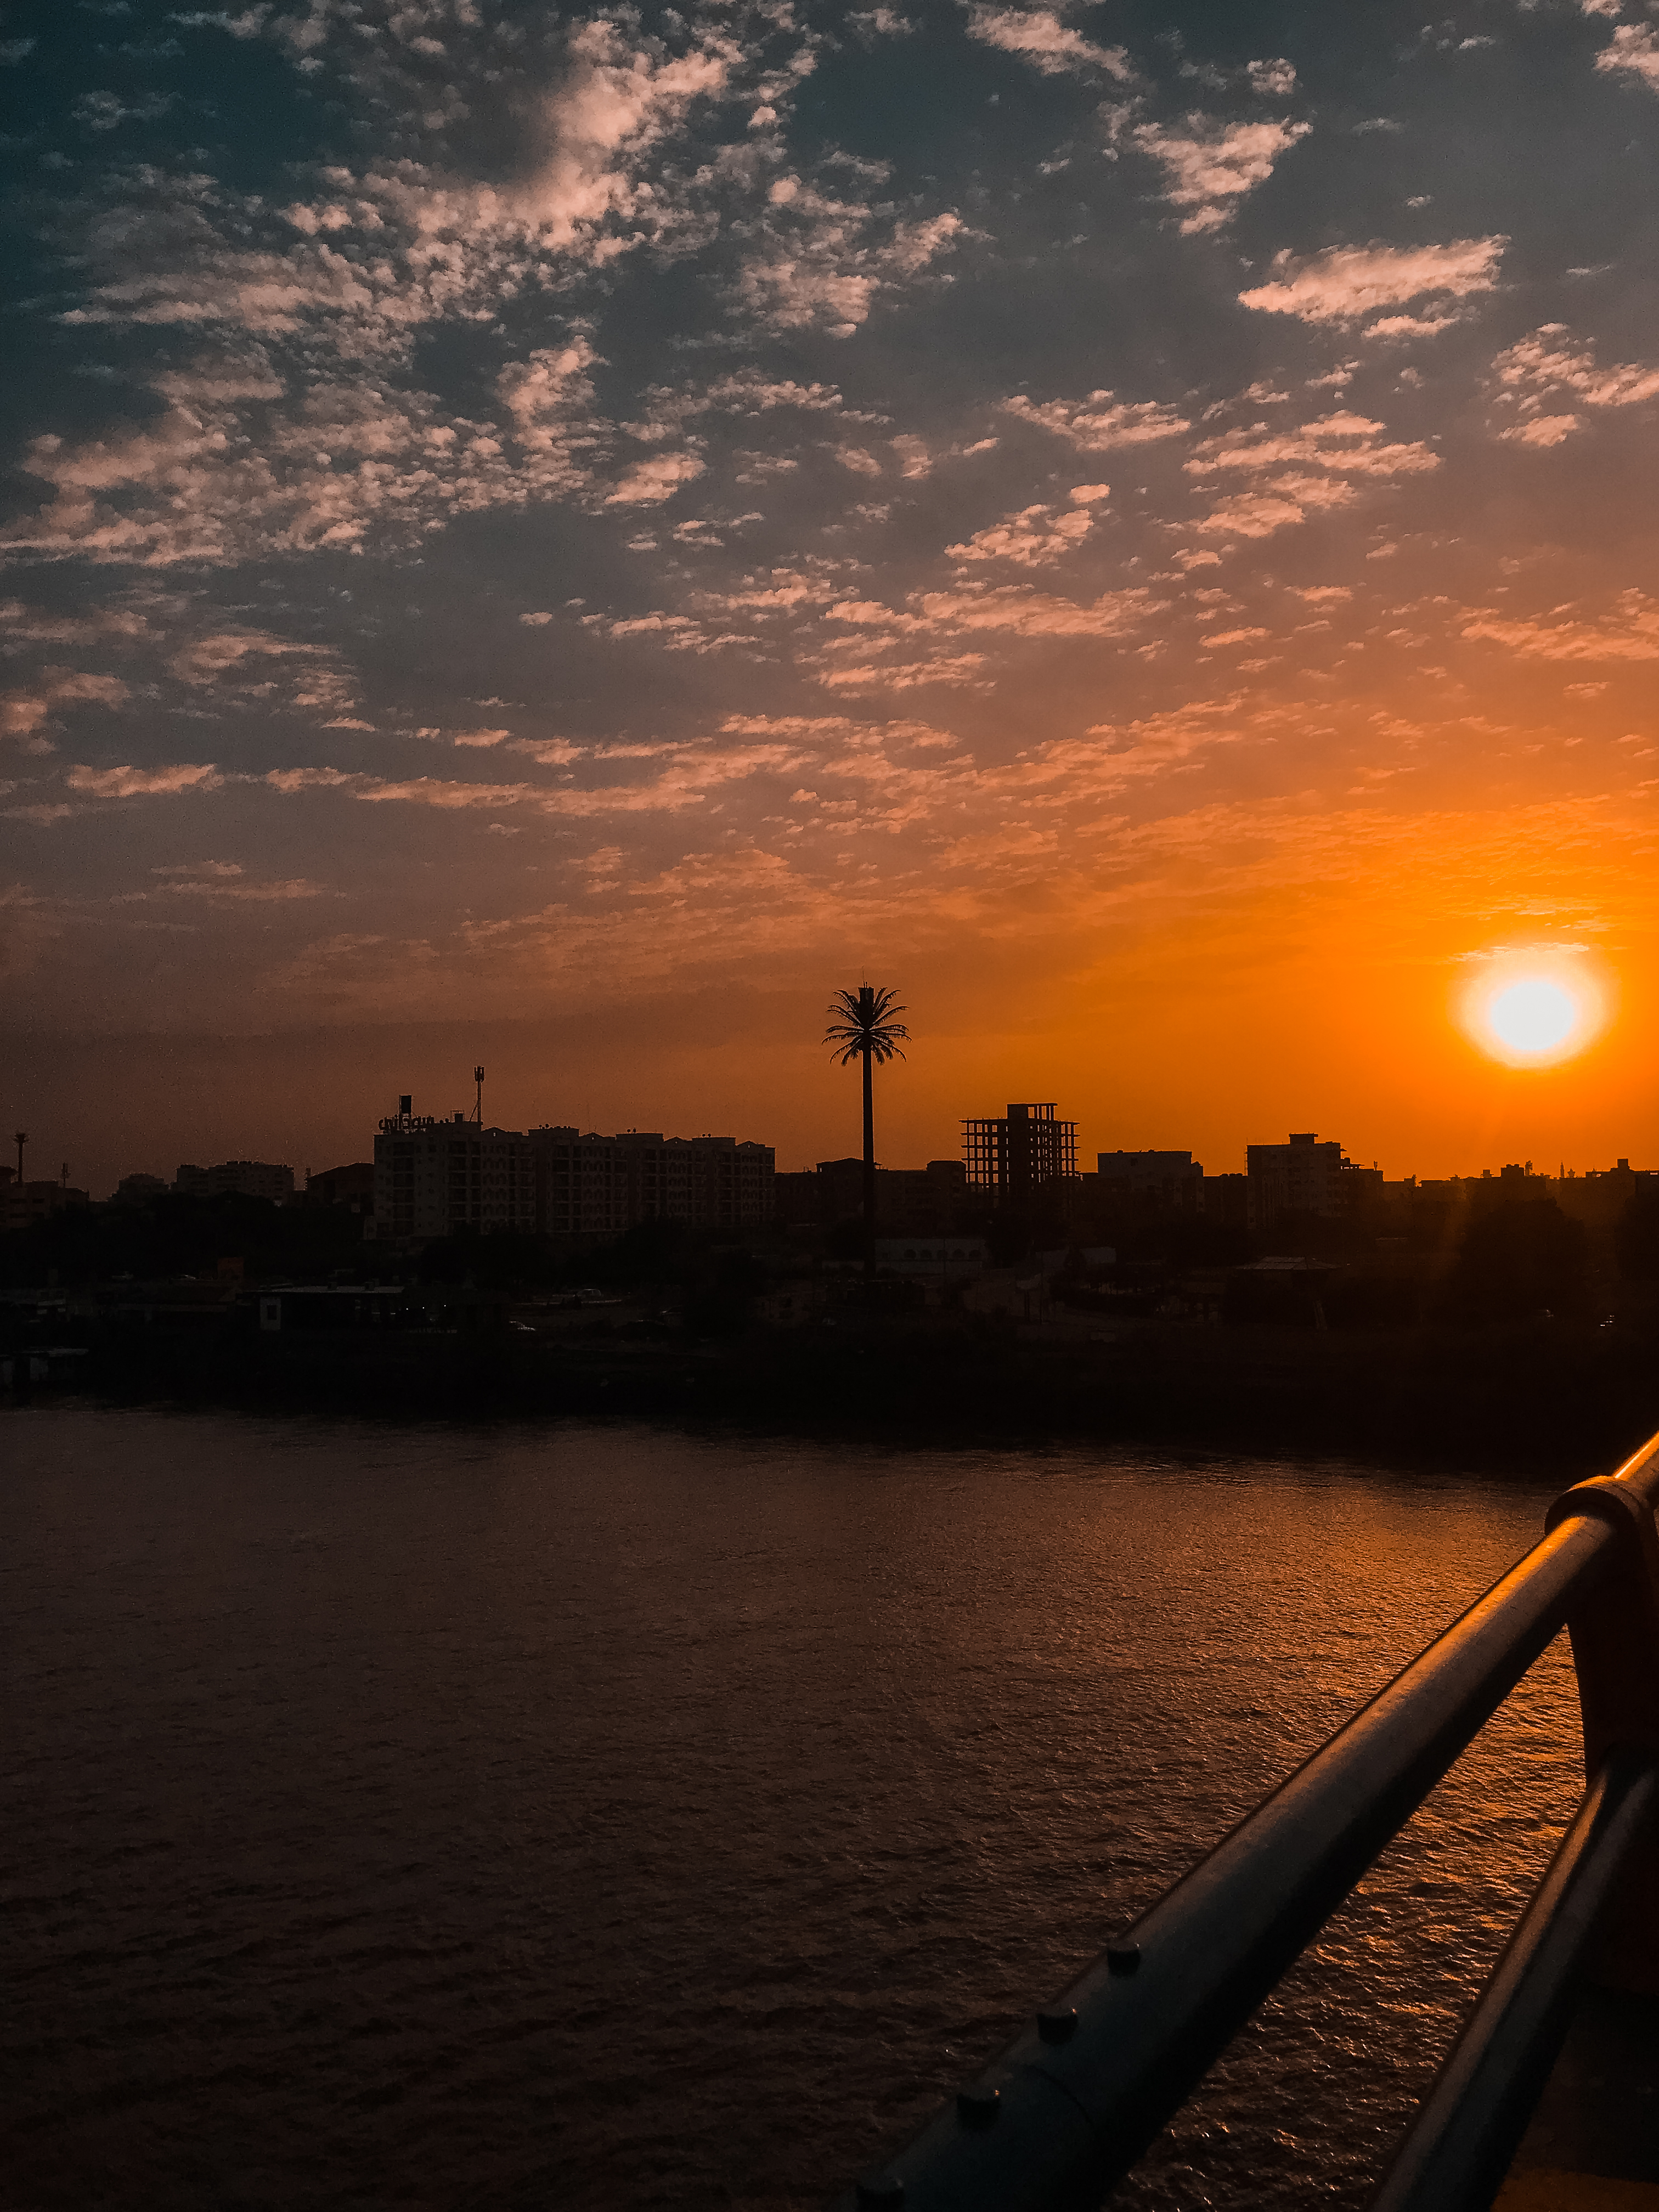
الوصف بالفصحى: منظر الغروب مطل على البحر
التصنيف: Uncategorized